Roberto Estévez

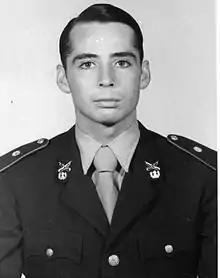

Roberto Néstor Estévez (24 February 1957 – 28 May 1982) was an officer in the Argentine Army who was killed in action during the Battle of Goose Green in the Falklands War. He was posthumously awarded the Cross for Heroic Valour in Combat, Argentina's highest military decoration.